José Moreira

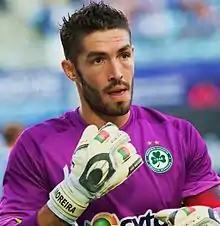
Moreira with Omonia in 2014

José Filipe da Silva Moreira (born 20 March 1982) is a Portuguese former professional footballer who played as a goalkeeper.